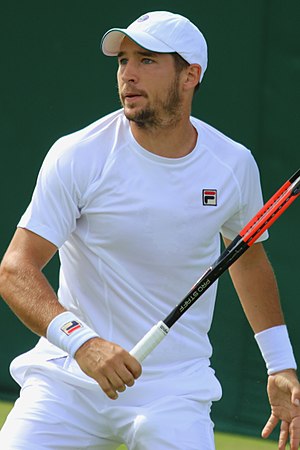
Dušan Lajović
Dušan Lajović er en professionel mandlig tennisspiller fra Serbien.